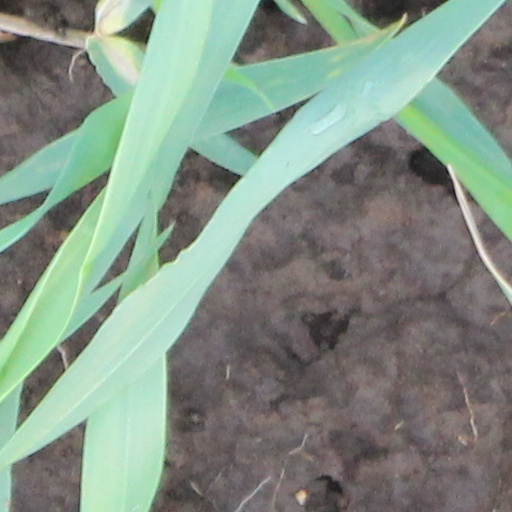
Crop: wheat